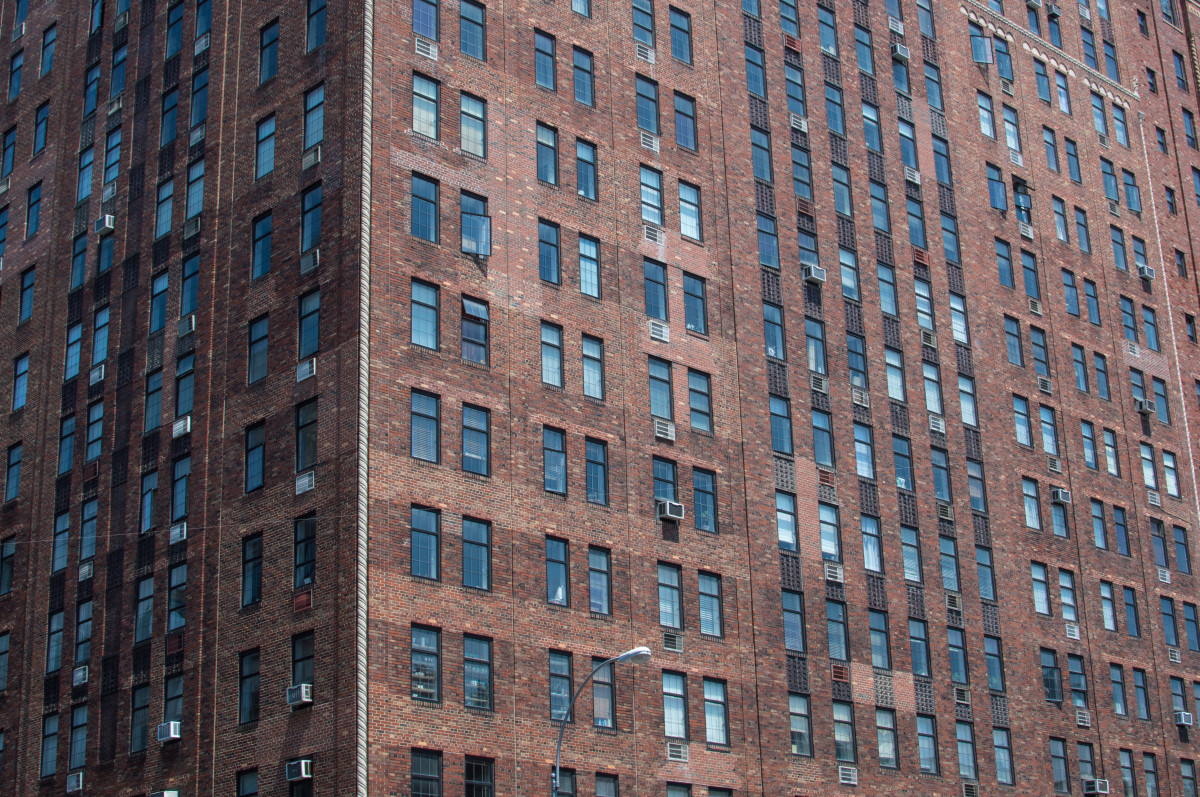
Tags: building, city, skyscraper, downtown, facade, brick, tower block, condominium, neighbourhood, urban area